Dragon of Shandon

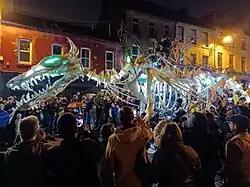
The eponymous dragon during the 2023 parade

The Dragon of Shandon is a nighttime parade held annually at Halloween (31 October) in Cork, Ireland. It begins shortly after dark to facilitate child spectators and participants, and proceeds from Shandon to the city centre. The parade celebrates the Gaelic festival of Samhain and also has participants from immigrant communities with similar traditions such as Dia de Los Muertos. The parade features musicians, dancers, costumed groups, and giant puppets, culminating with the eponymous dragon, a skeleton which breathes smoke. The parade is organised by Cork Community Art Link (CCAL), which coordinates participation by various community and arts groups from Shandon and surrounding neighbourhoods.